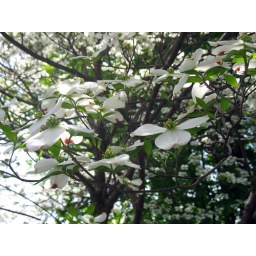
Blossoms on the white dogwood tree in the backyard.